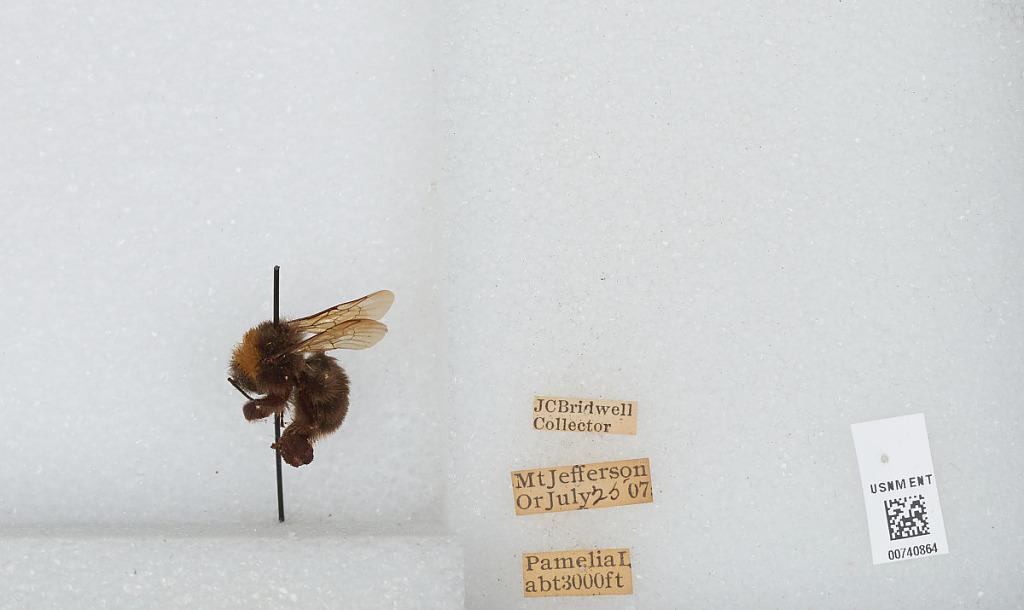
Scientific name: Bombus (Bombus) occidentalis Greene
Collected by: J. Bridwell
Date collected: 1907-7-25
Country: United States
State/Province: Oregon
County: Linn
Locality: Pamelia Lake, Mount Jefferson
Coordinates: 44.6544, -121.845